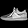
Label: Sneaker